National Cargo Bureau

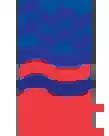

The National Cargo Bureau (NCB) a not-for-profit marine surveying organization charged with assisting the U.S. Coast Guard with carrying out the provisions of the International Convention for the Safety of Life at Sea. The NCB was formed by a group of marine underwriters and the Coast Guard for the purpose of reducing losses of grain ships. Any ship loading grain in the US sailing for a foreign port must have a certificate issued by the NCB in order to sail( See "U.S. Coast Guard Navigation and Vessel Inspection Circular No. 5-94" - NVIC 05-94 ). The NCB acts with and enforces the regulations of the Coast Guard in this area. Grain ships have unique stability issues and are prone to capsize if loaded improperly.